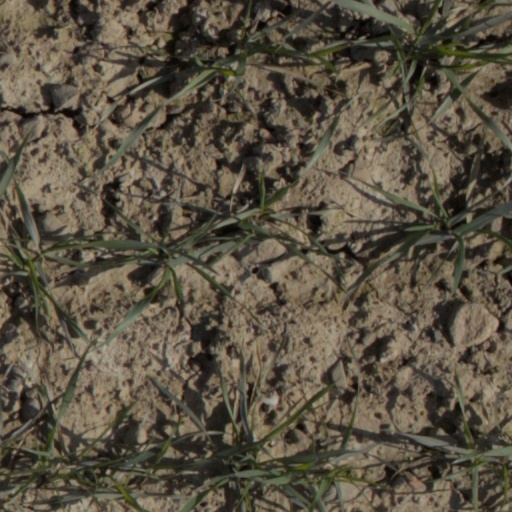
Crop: wheat